Richard George Suter

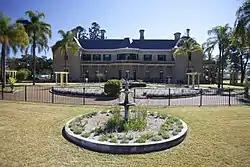
Jimbour House

By 1865 Suter was working for Brisbane's leading architect Benjamin Backhouse while establishing his own practice. Suter was one of Queensland's most prolific and prominent architects of the late 19th century and was responsible for such grand designs as Jimbour House (Suter & Voysey 1873), St Mark's Anglican Church, Warwick (1867–70) and is recognised for his influence on the standard designs of schools in Queensland with the Board of Education using his designs almost exclusively until 1875.